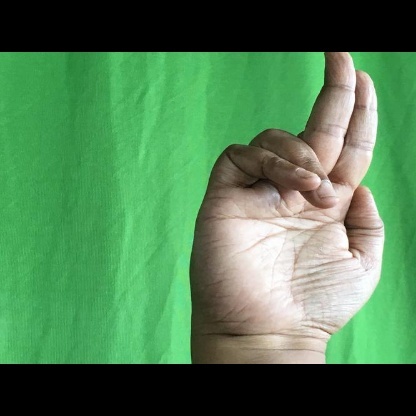
Mudra: Ardhapathaka